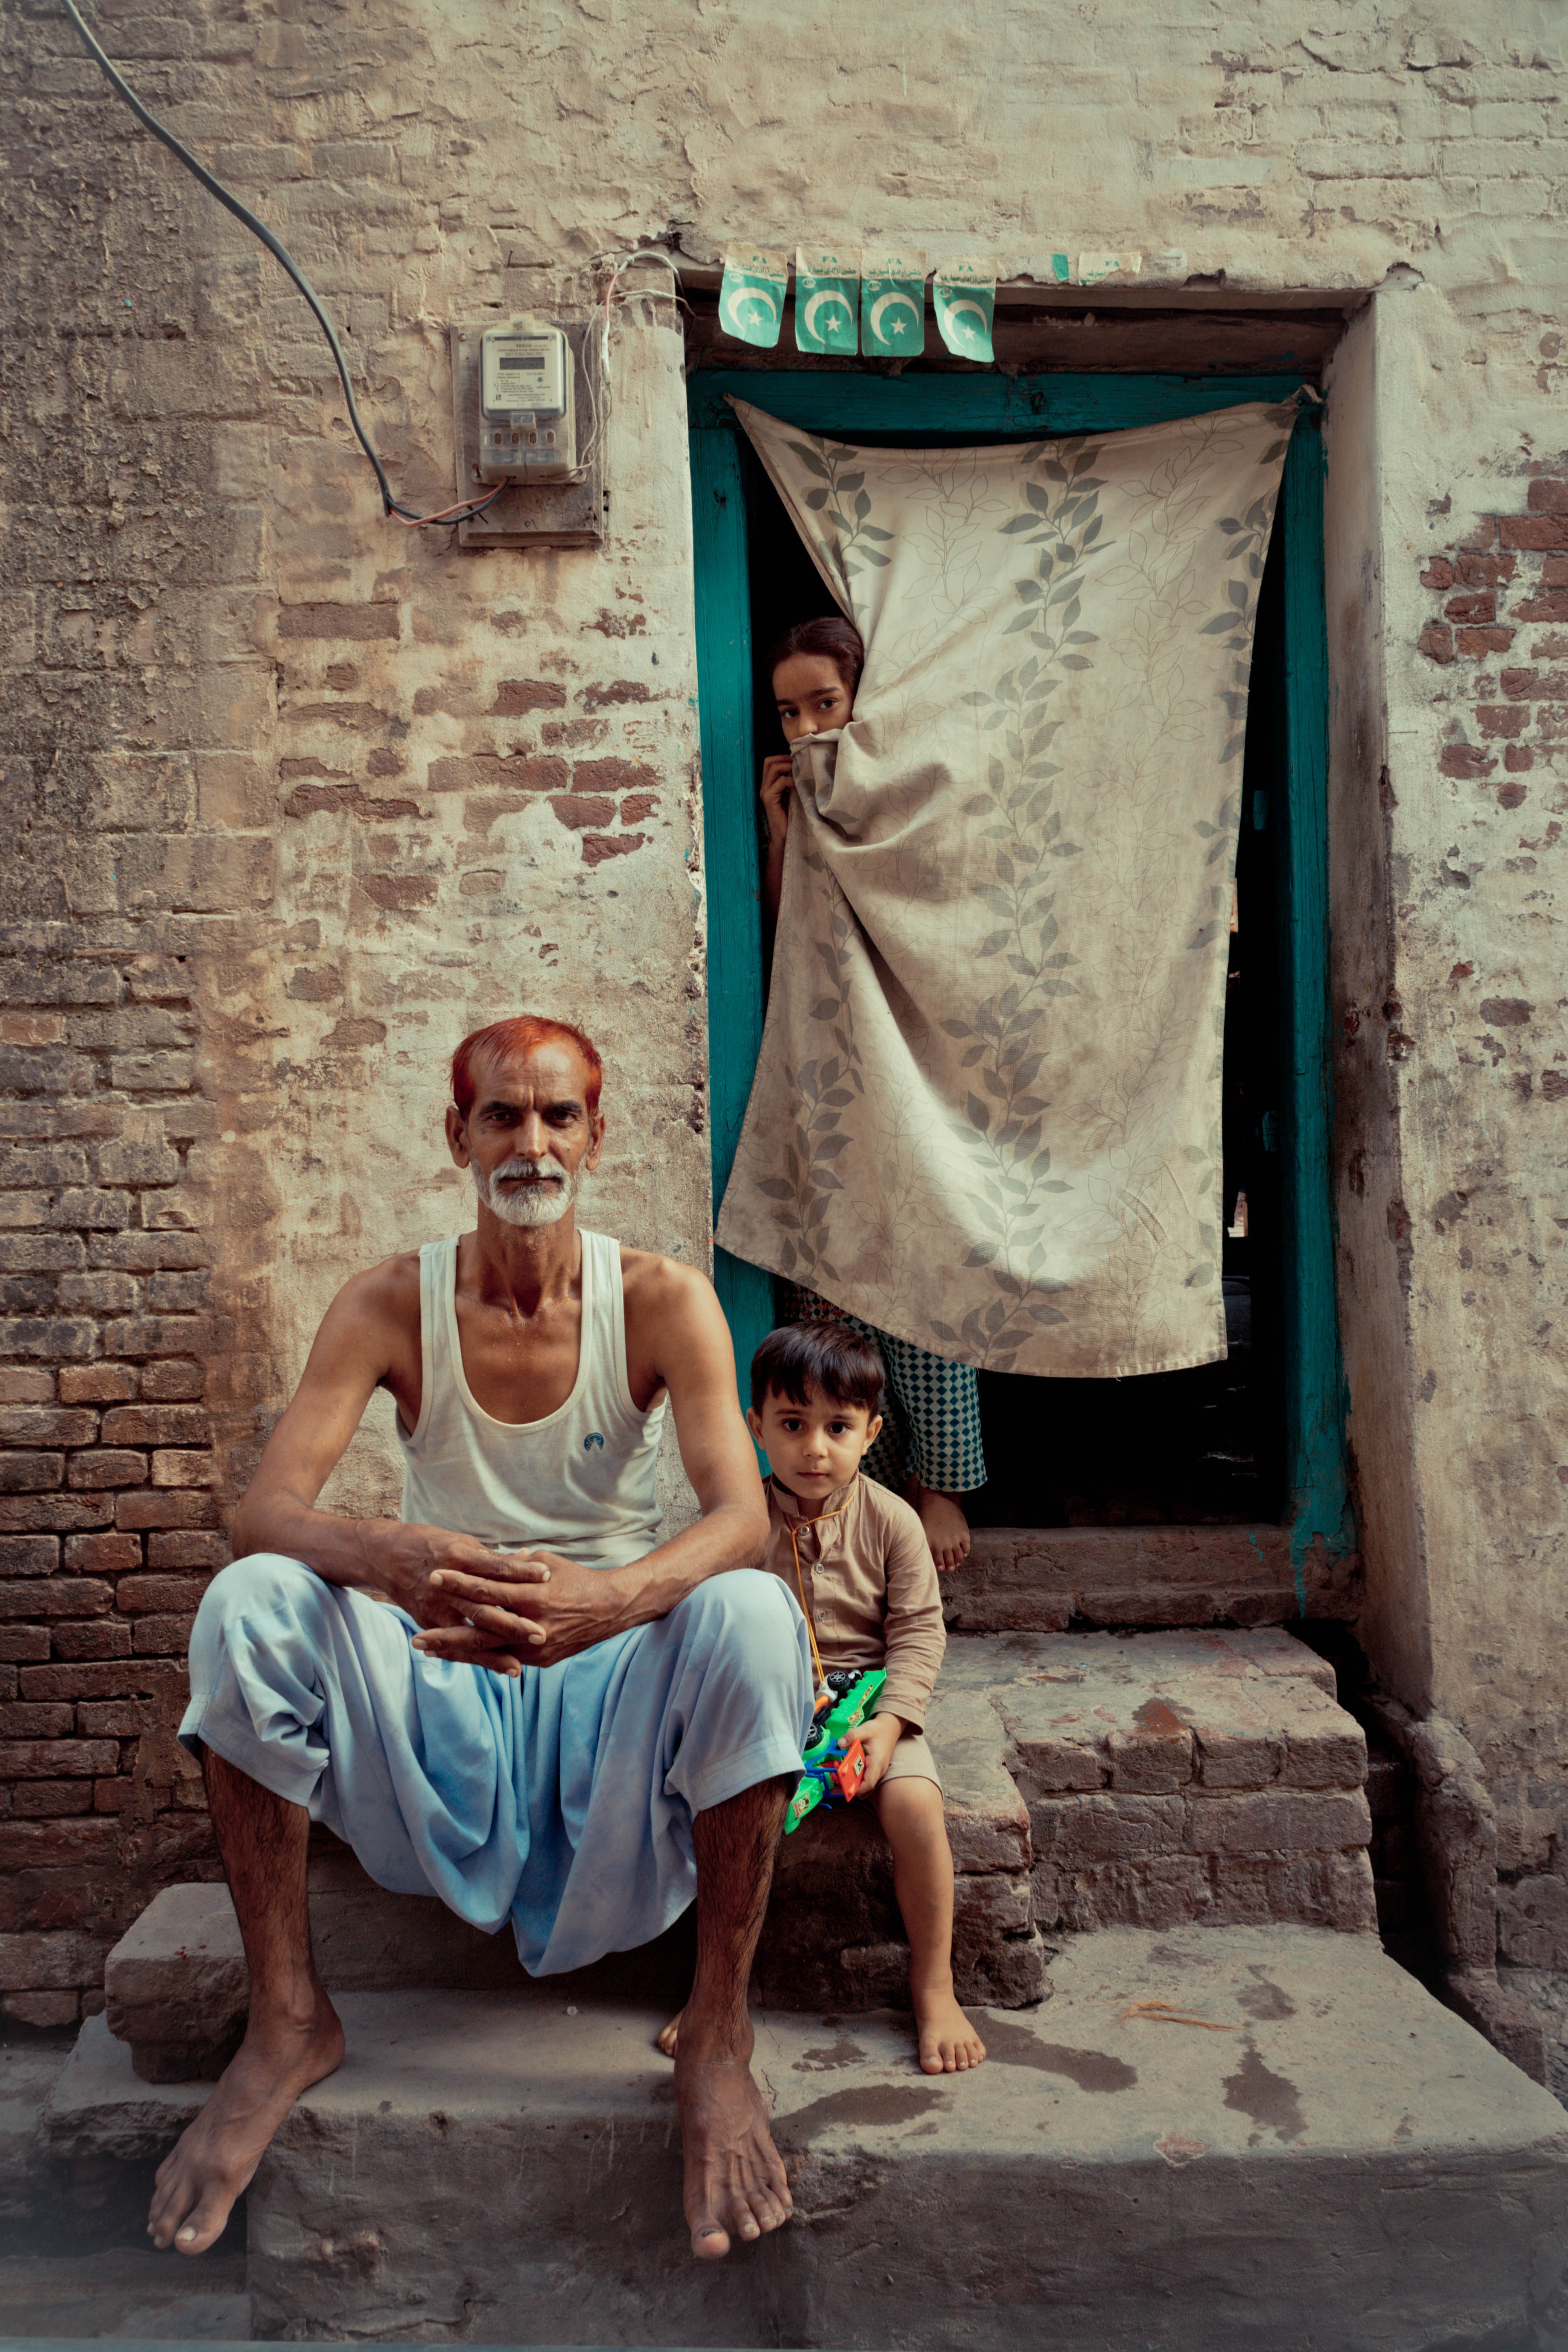
people, wall, sitting, human, child, adaptation, temple, stock photography, photography, vacation, smile, window, street, door, art